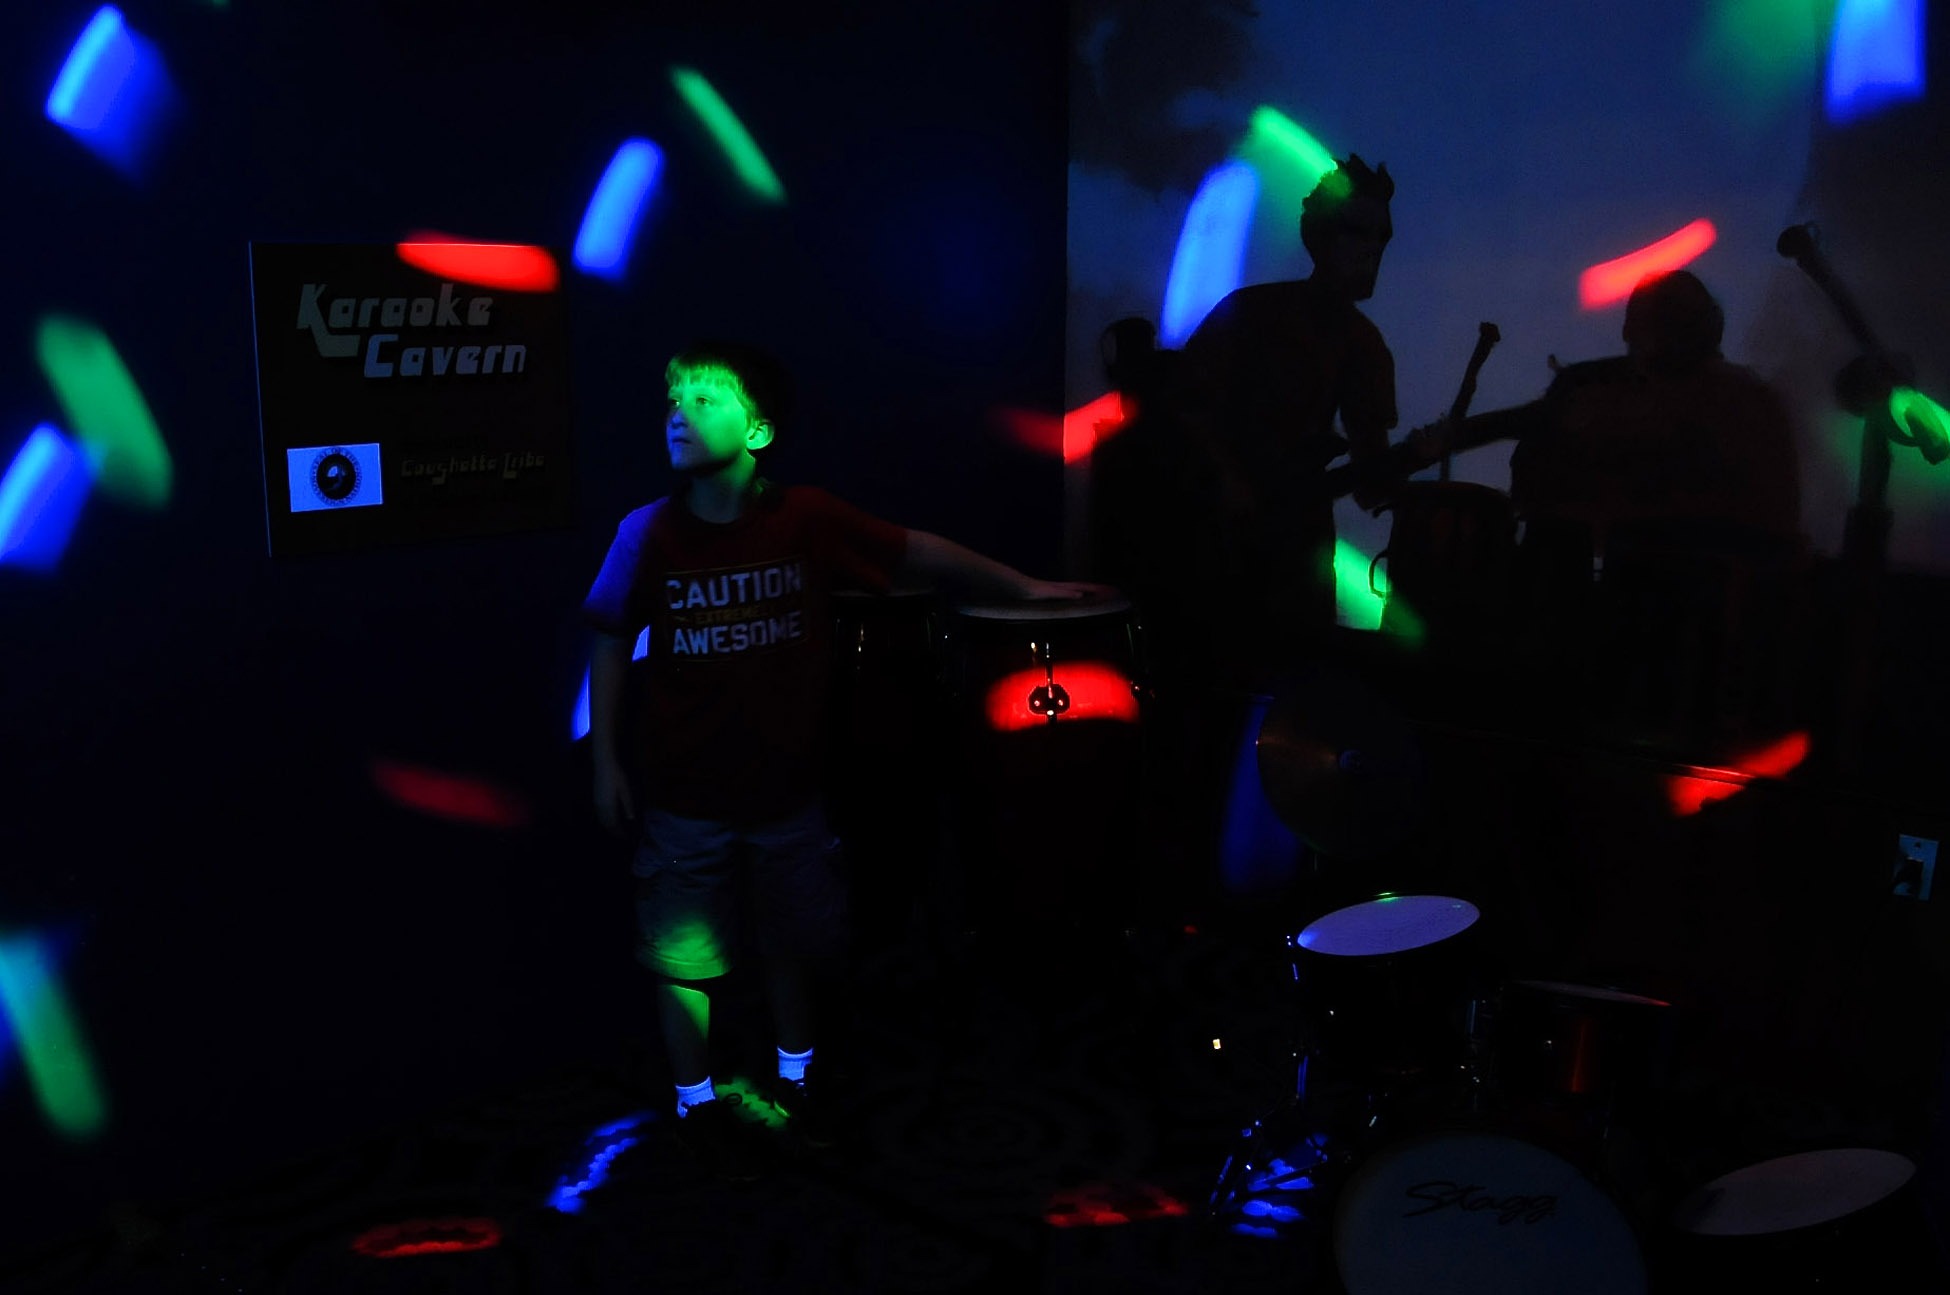
music, guitar, boy, concert, dance, museum, color, human, darkness, musician, performance art, children, stage, audio, performance, party, singing, sound, composition, event, instruments, midnight, entertainment, disco, nightclub, good mood, melody, performing arts, louisiana, music system, rock concert, music playback, music venue, children's museum, lake charles